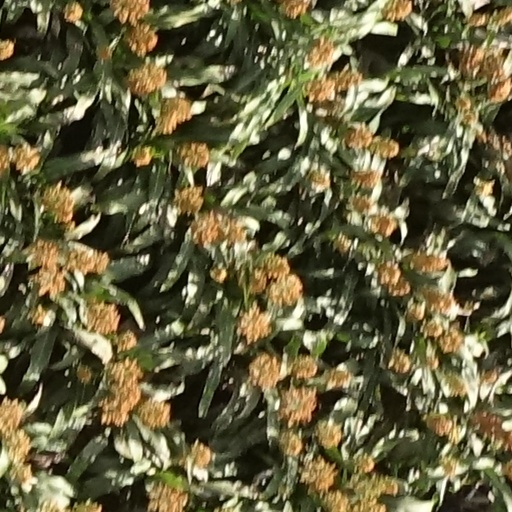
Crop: sorghum